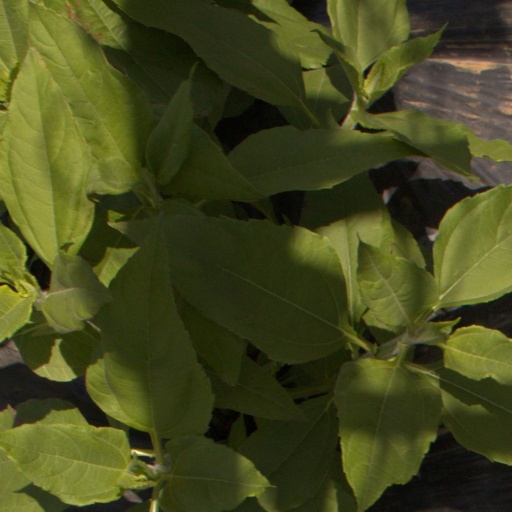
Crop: Jerusalem artichoke